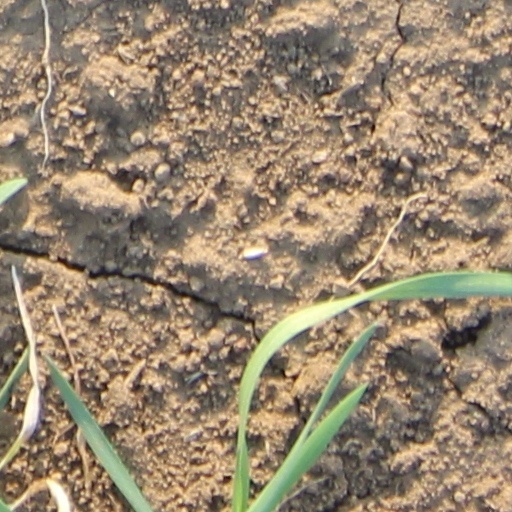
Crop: wheat